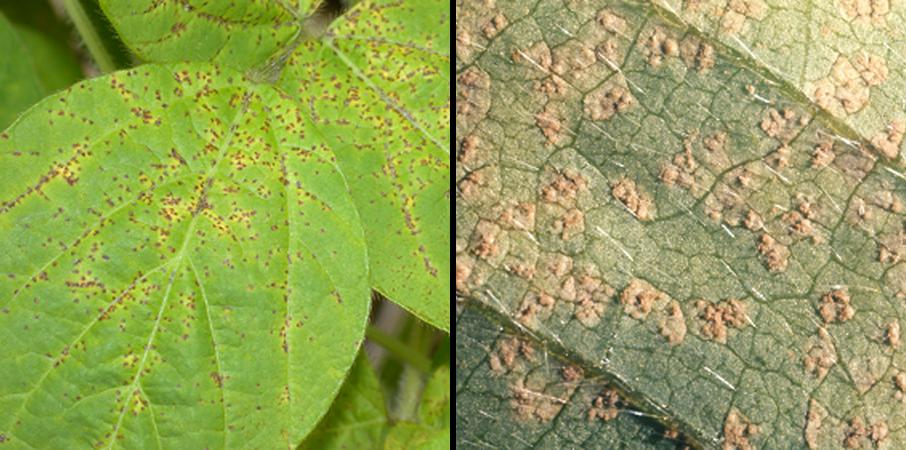
Plant: Soybean
Disease: bean rust